Jennifer Jones

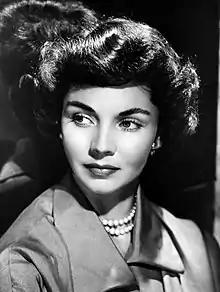
Jones in 1953

Jennifer Jones (born Phylis Lee Isley; March 2, 1919 – December 17, 2009), also known as Jennifer Jones Simon, was an American actress and mental-health advocate. Over the course of her career that spanned more than five decades, she was nominated for an Academy Award five times, including one win for Best Actress, and a Golden Globe Award win for Best Actress in a Drama.